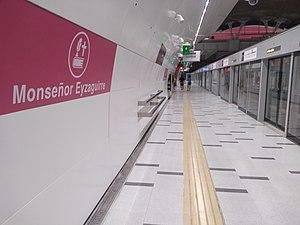
Chile España est une station de la Ligne 3 du métro de Santiago. Elle est située dans la commune de Ñuñoa, à l'intersection des avenues Irarrázaval et Manuel Montt.